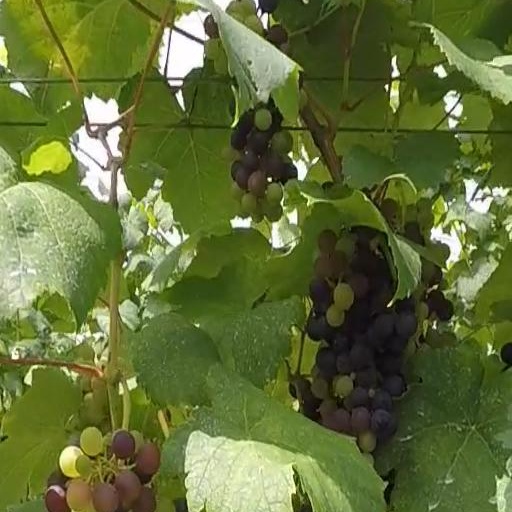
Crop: grape